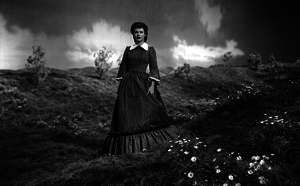
Angoisse est un film américain réalisé par Jacques Tourneur, sorti en 1944.